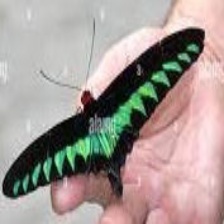
Species: BROOKES BIRDWING